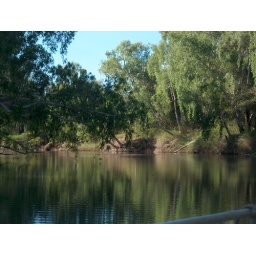
boat trip in a river looking for some crocs